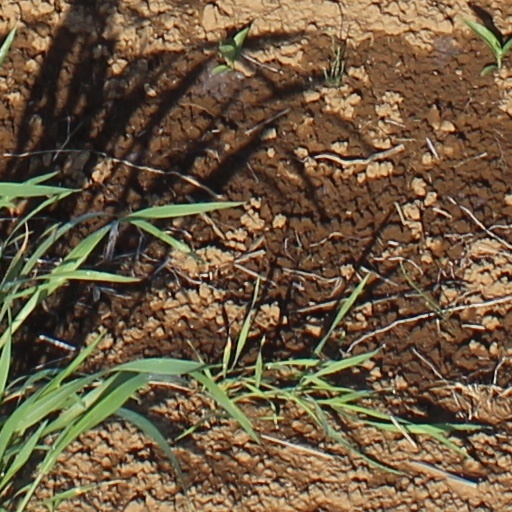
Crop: wheat